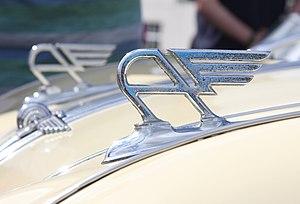
L' Austin A90 Atlantic est une voiture Britannique qui fut produite par Austin Motor Company de 1949 à 1952. Elle fut lancée comme un cabriolet quatre places, faisant ses débuts au salon automobile de Londres à Earl's Court en 1948. Les modèles de production sont construits entre le printemps 1949 et la fin de l'année 1950. Un coupé deux portes, commercialisé sous la dénomination A90 Atlantic Berline de Sport suivit un an plus tard. Elle avait été montrée au salon de l'Automobile de 1949 et fut produite à Longbridge entre 1950 et 1952.